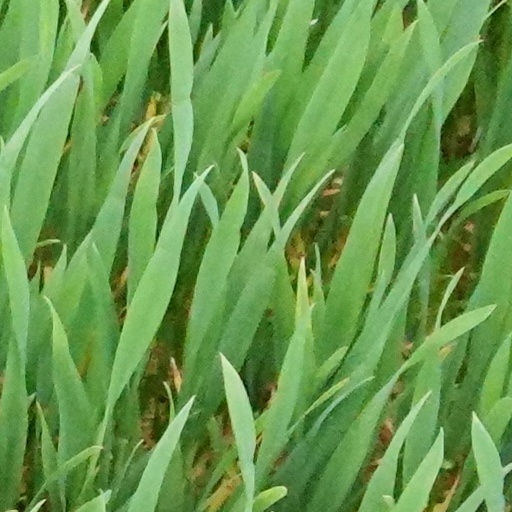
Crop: wheat